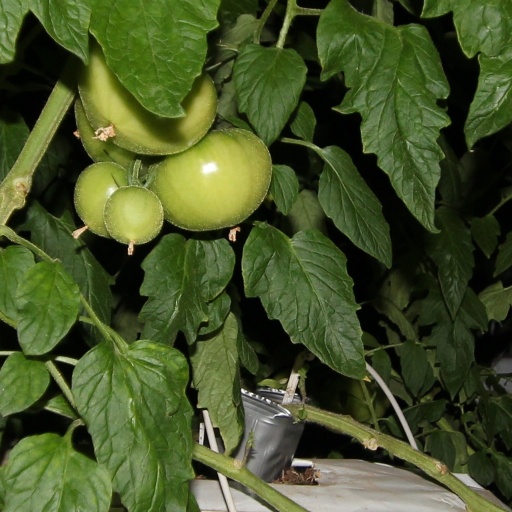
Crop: tomato